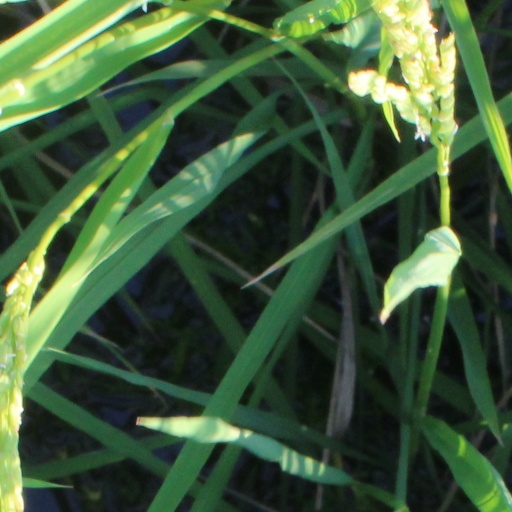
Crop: rice